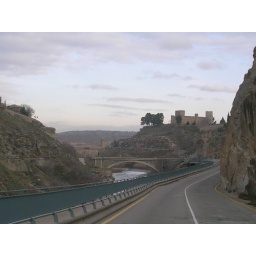
on our zocotren mini train that drives on the road, looking back at the castle that we stayed in :)